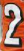
Number: 2